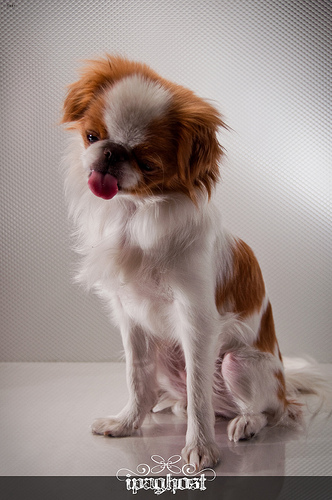
Animal: dog
Breed: japanese chin